Christoff Cliff

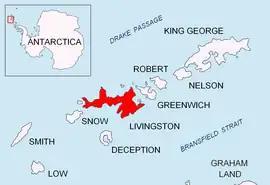
Location of Livingston Island in the South Shetland Islands.

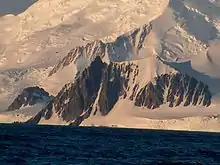
Christoff Cliff from Bransfield Strait.

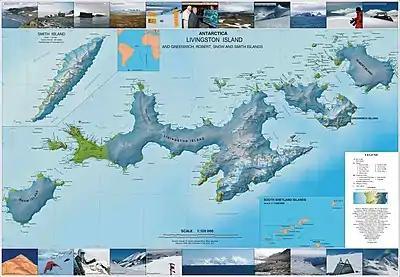
Topographic map of Livingston Island, Greenwich, Robert, Snow and Smith Islands.

Christoff Cliff (Hristov Kamak \'hris-tov 'ka-m&k\) is a rocky cliff forming Aytos Point on the coast of Bransfield Strait, eastern Livingston Island in the South Shetland Islands, Antarctica. The cliff rises to over 300 m at the southern extremity of an offshoot of Serdica Peak and has ice-free eastern and southern slopes. The cliff overlooks Boyana Glacier to the west and Srebarna Glacier to the northeast. The cliff is named after the famous Bulgarian singer Boris Christoff (1914-93).